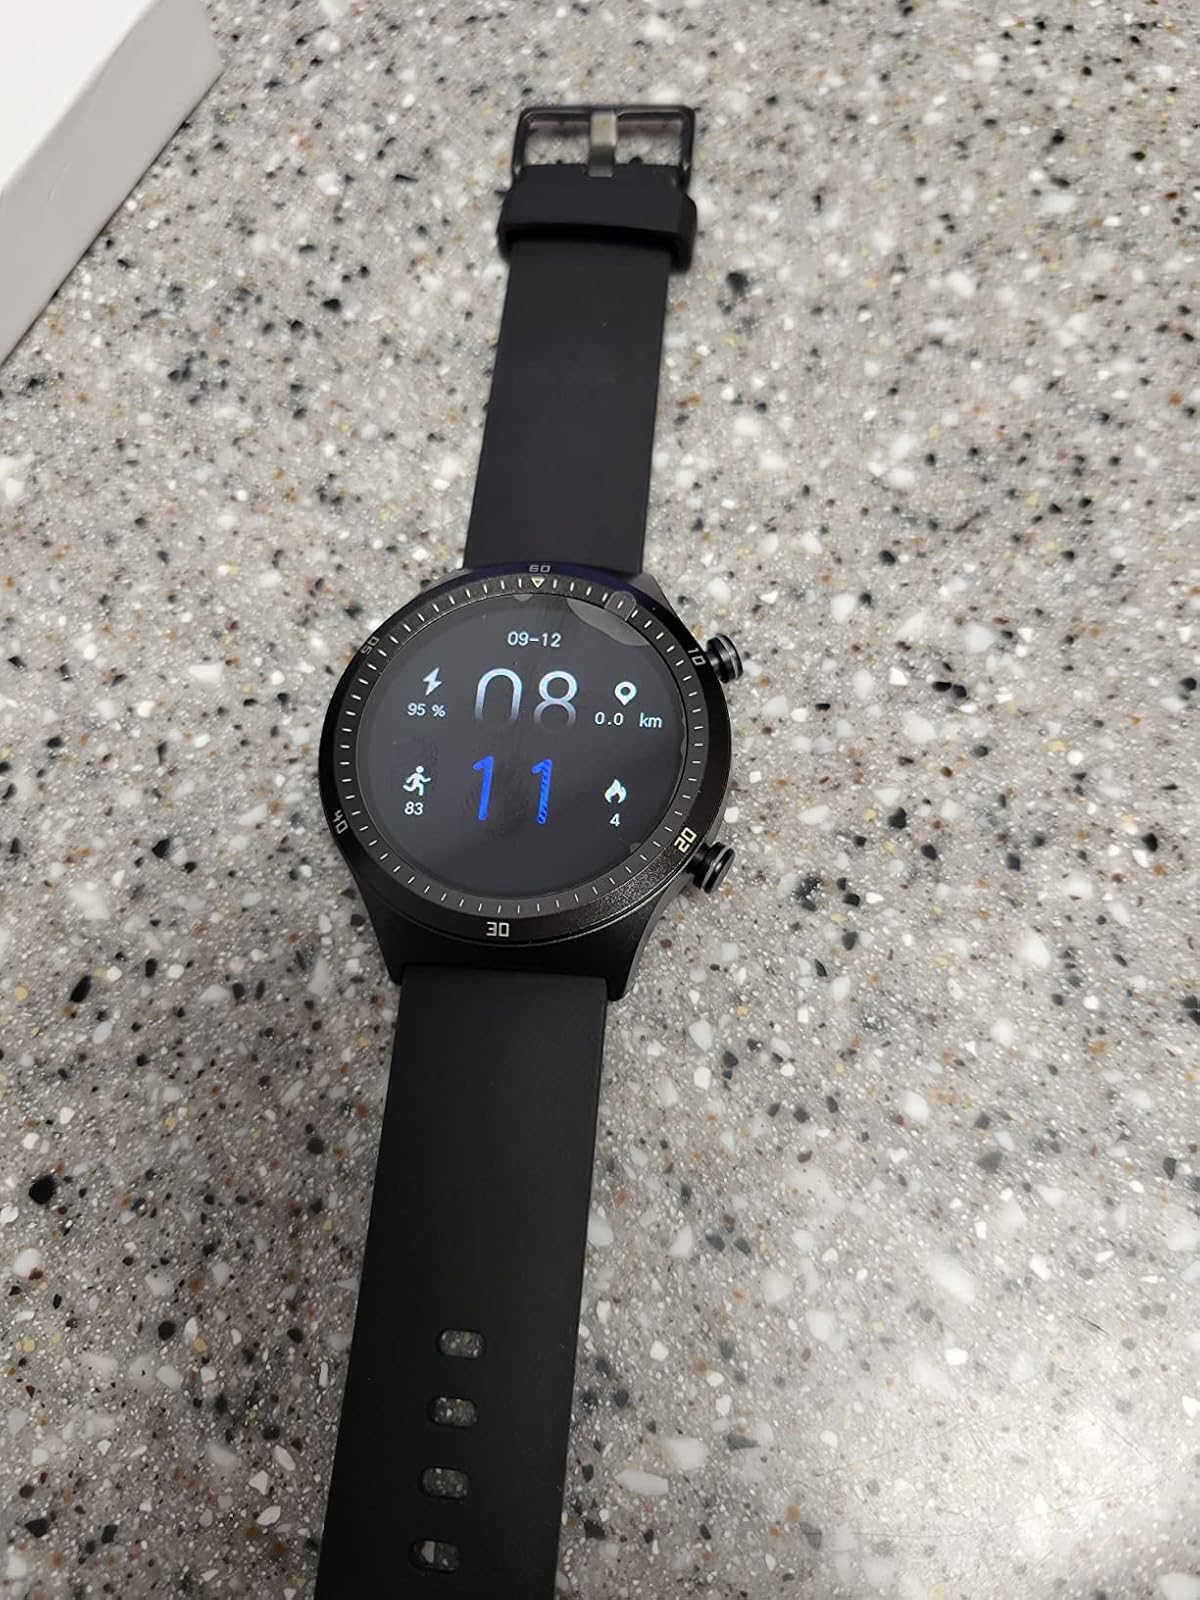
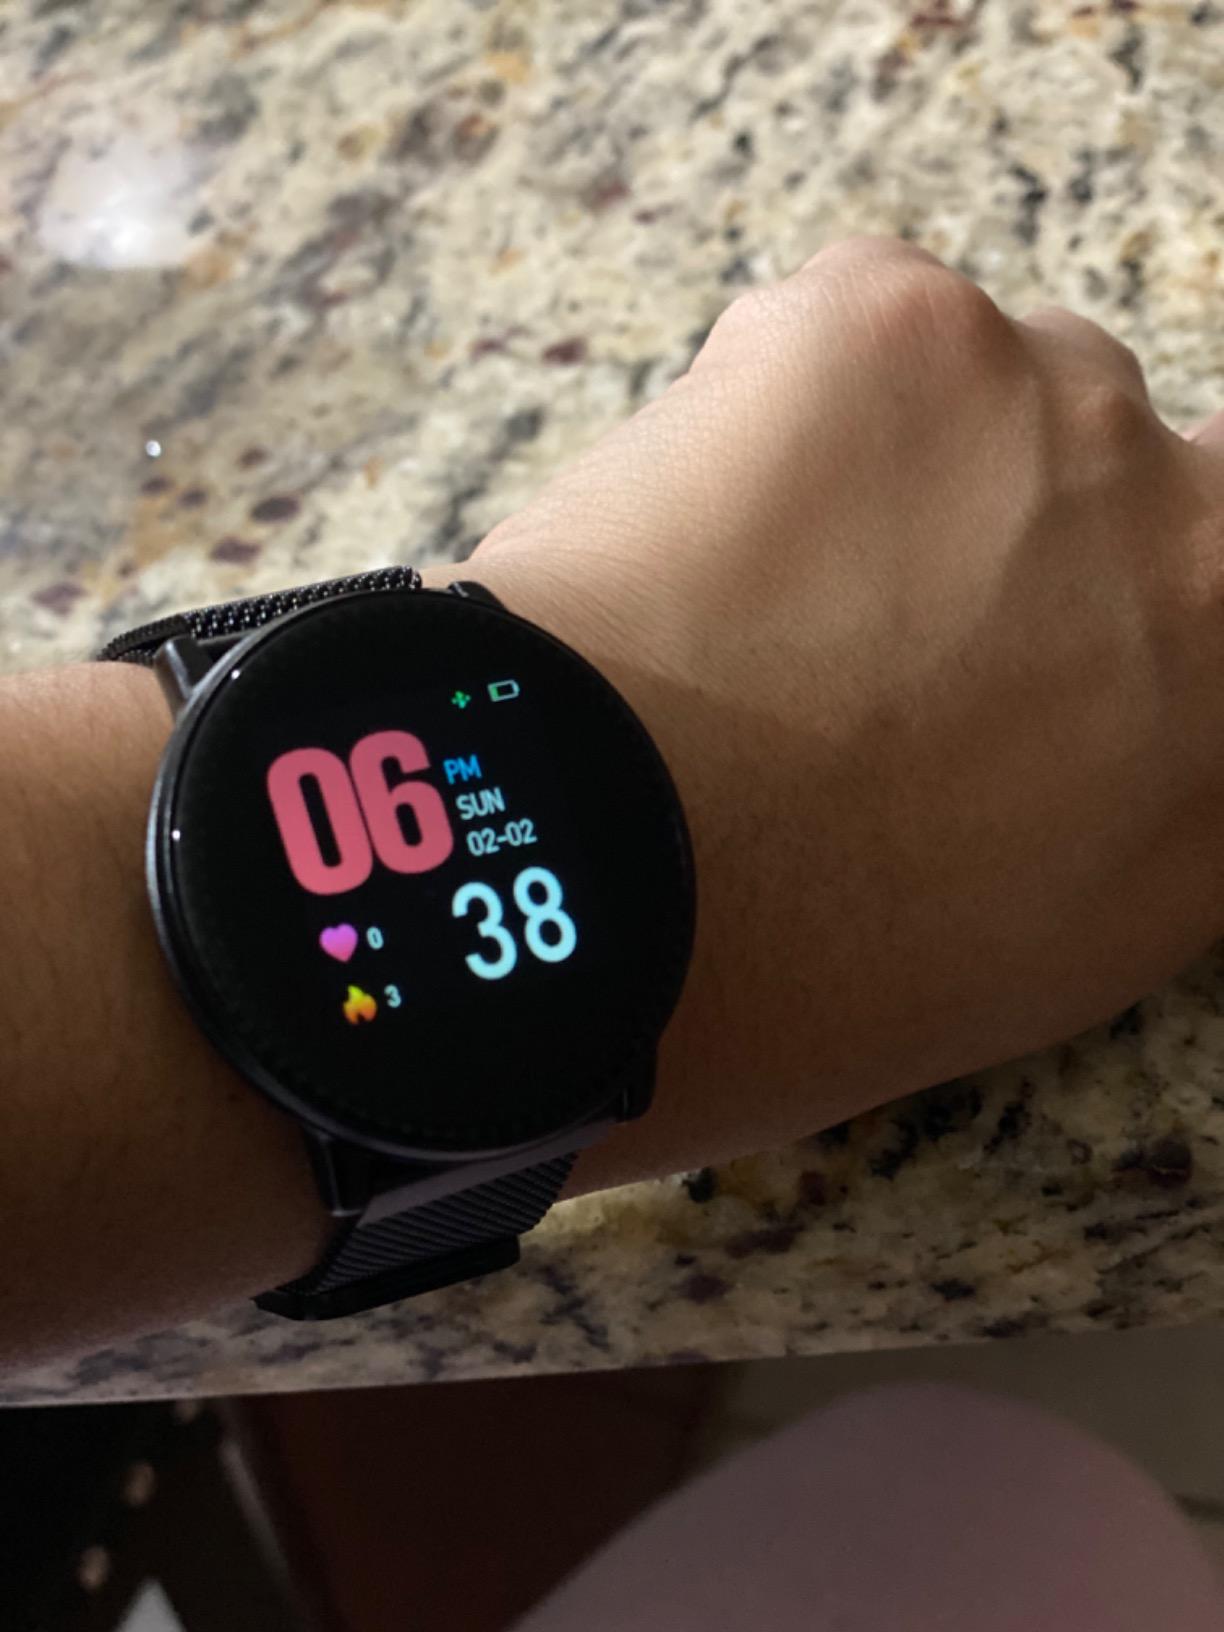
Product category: smartwatch
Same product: no